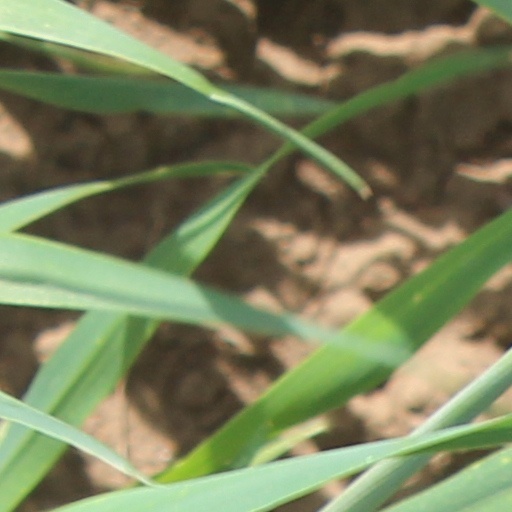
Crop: wheat